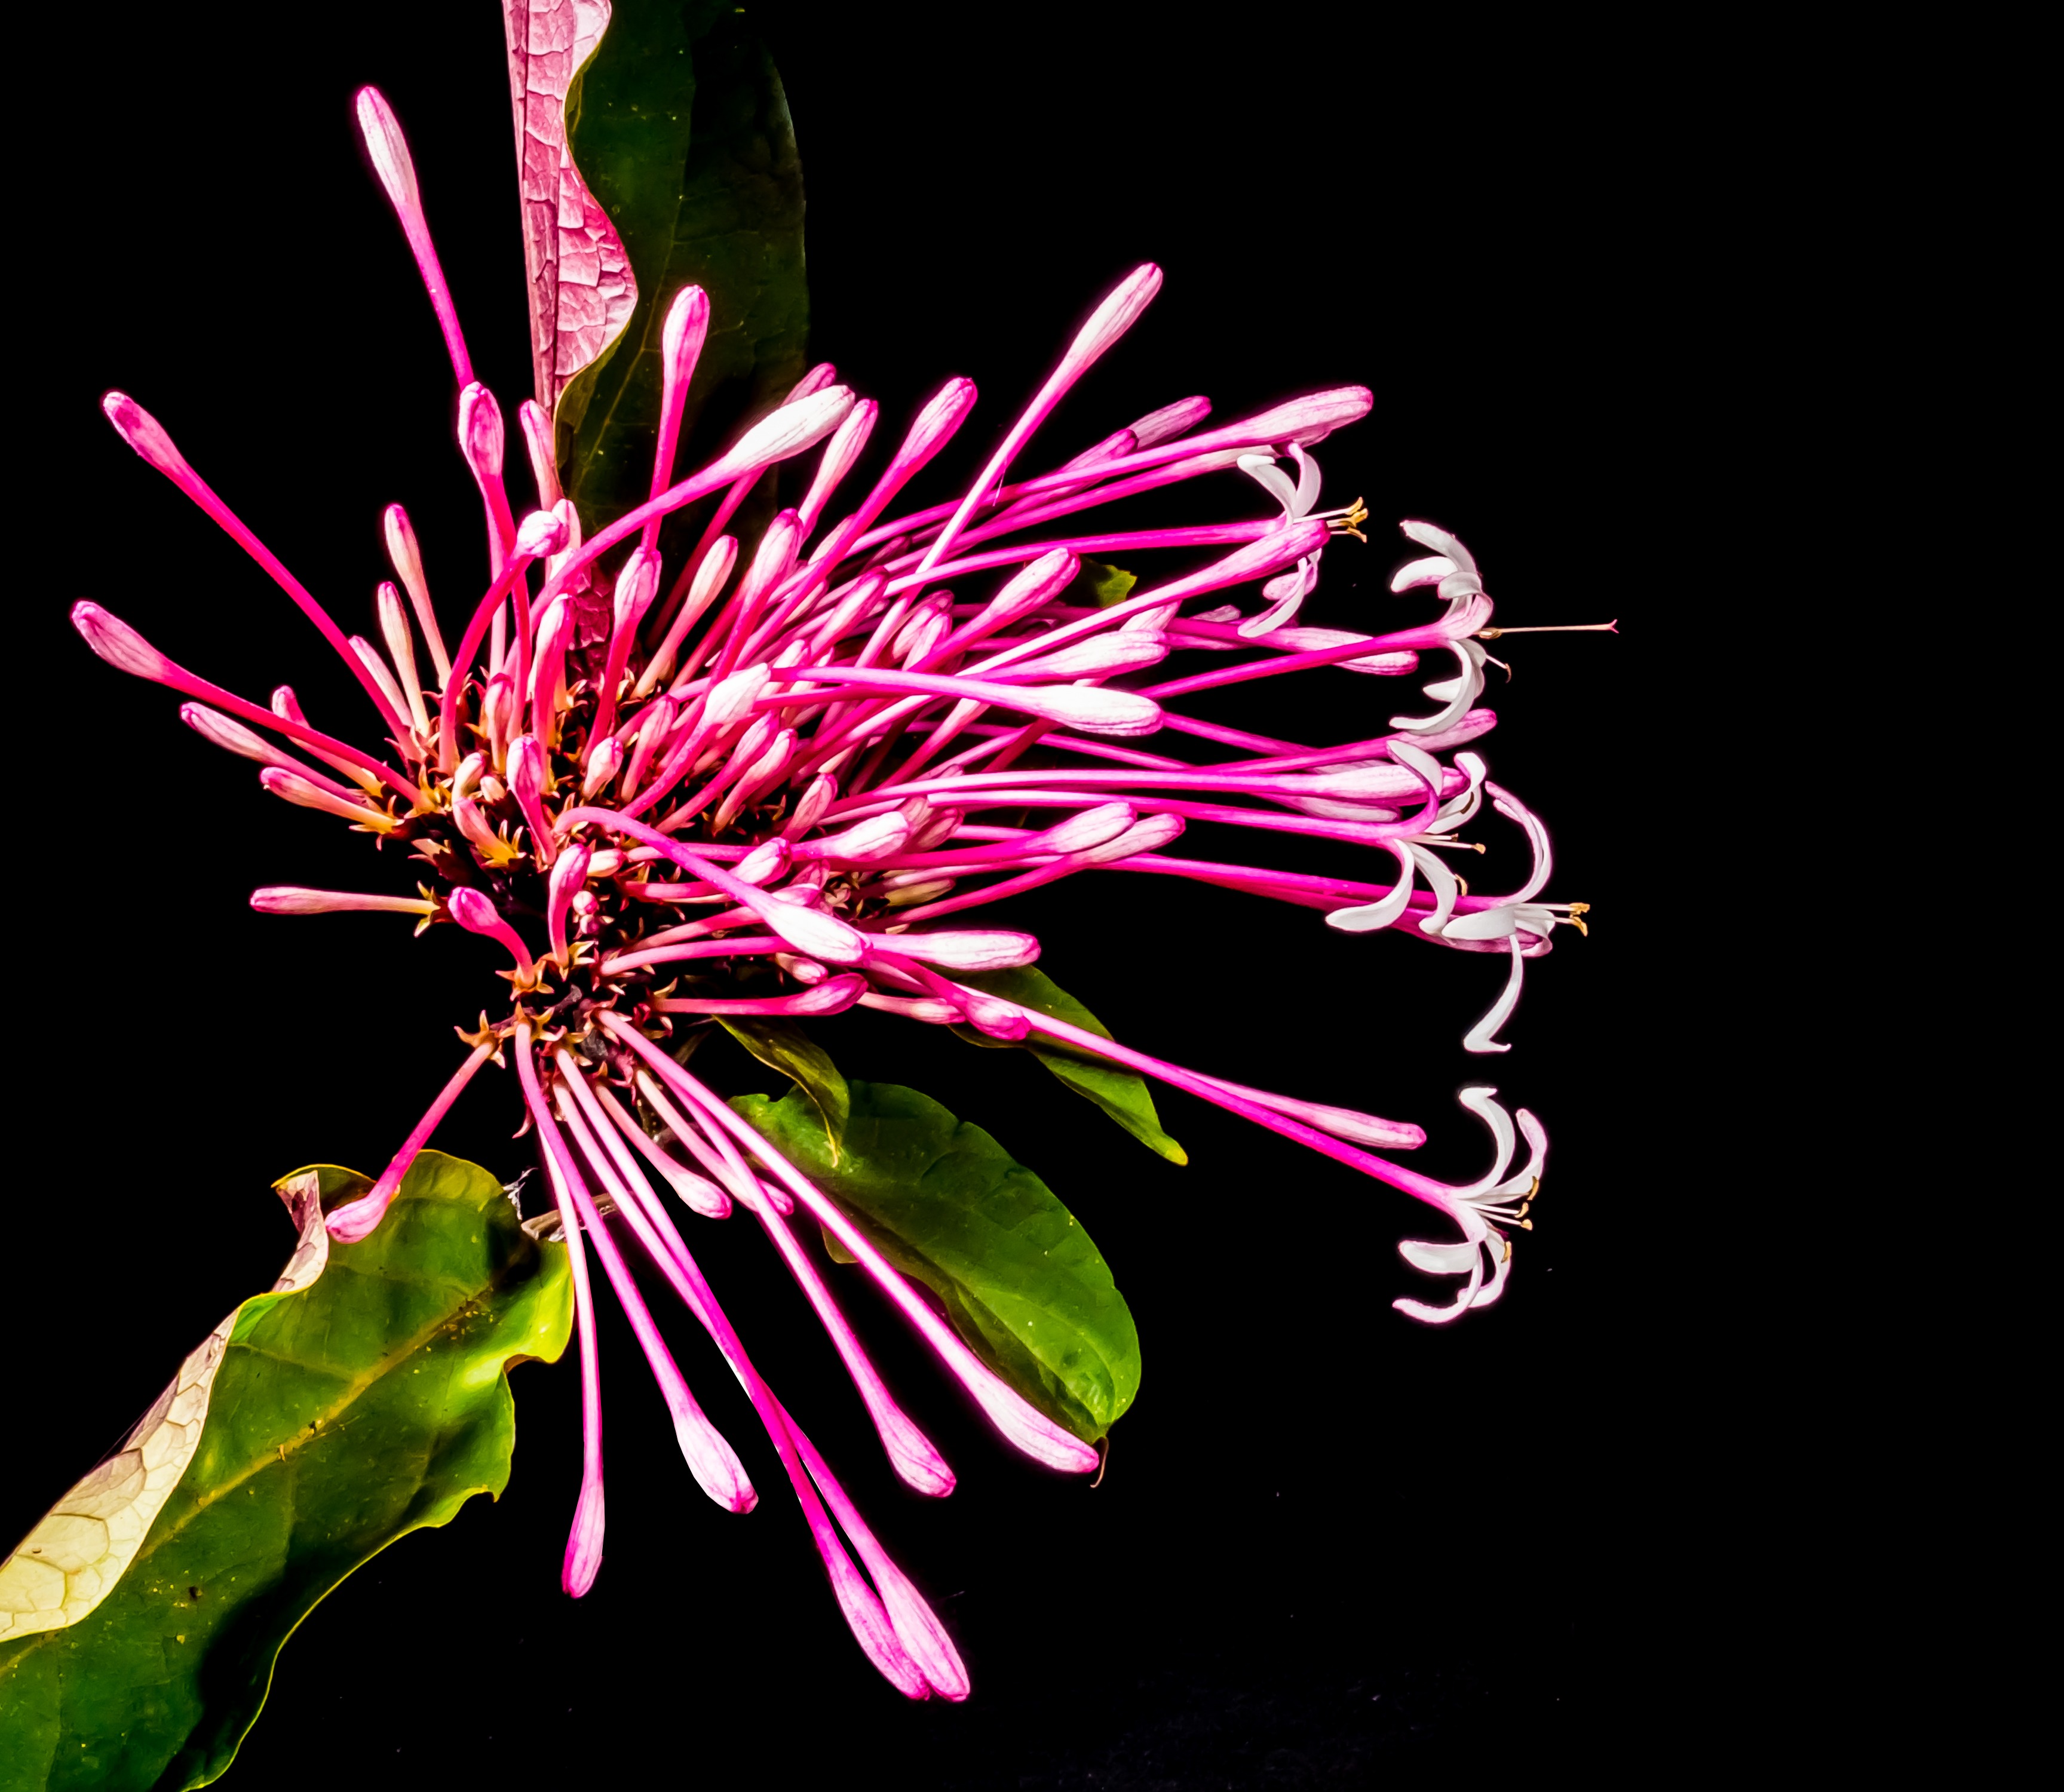
branch, blossom, plant, photography, leaf, flower, petal, bloom, flora, close up, macro photography, flowering plant, daisy family, plant stem, land plant, lady sansai